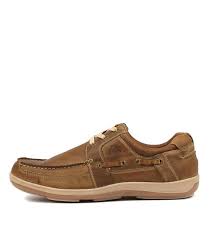
Label: Boat